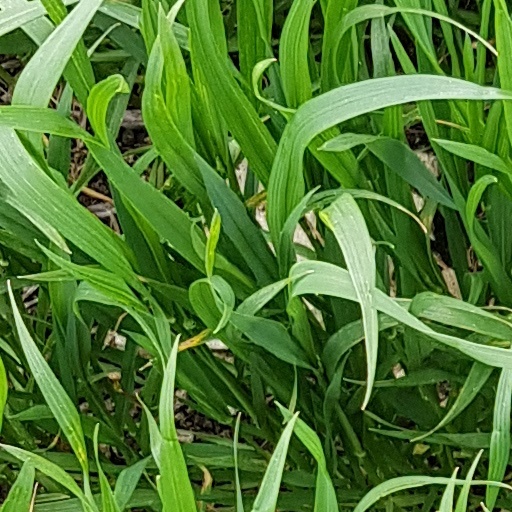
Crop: wheat